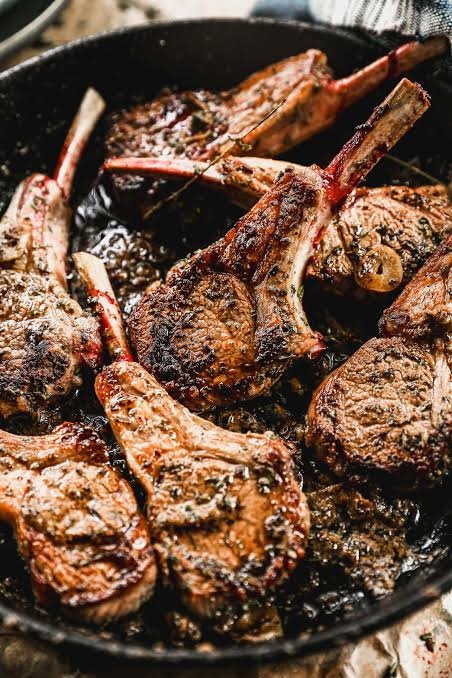
Lamb chops
"Juicy lamb pieces marinated and grilled to perfectoin."
Brand: Silk and Spice Takeaway
Category: Food, Beverages & Tobacco > Food Items > Meat, Seafood & Eggs > Meat > Fresh & Frozen Meats > Lamb